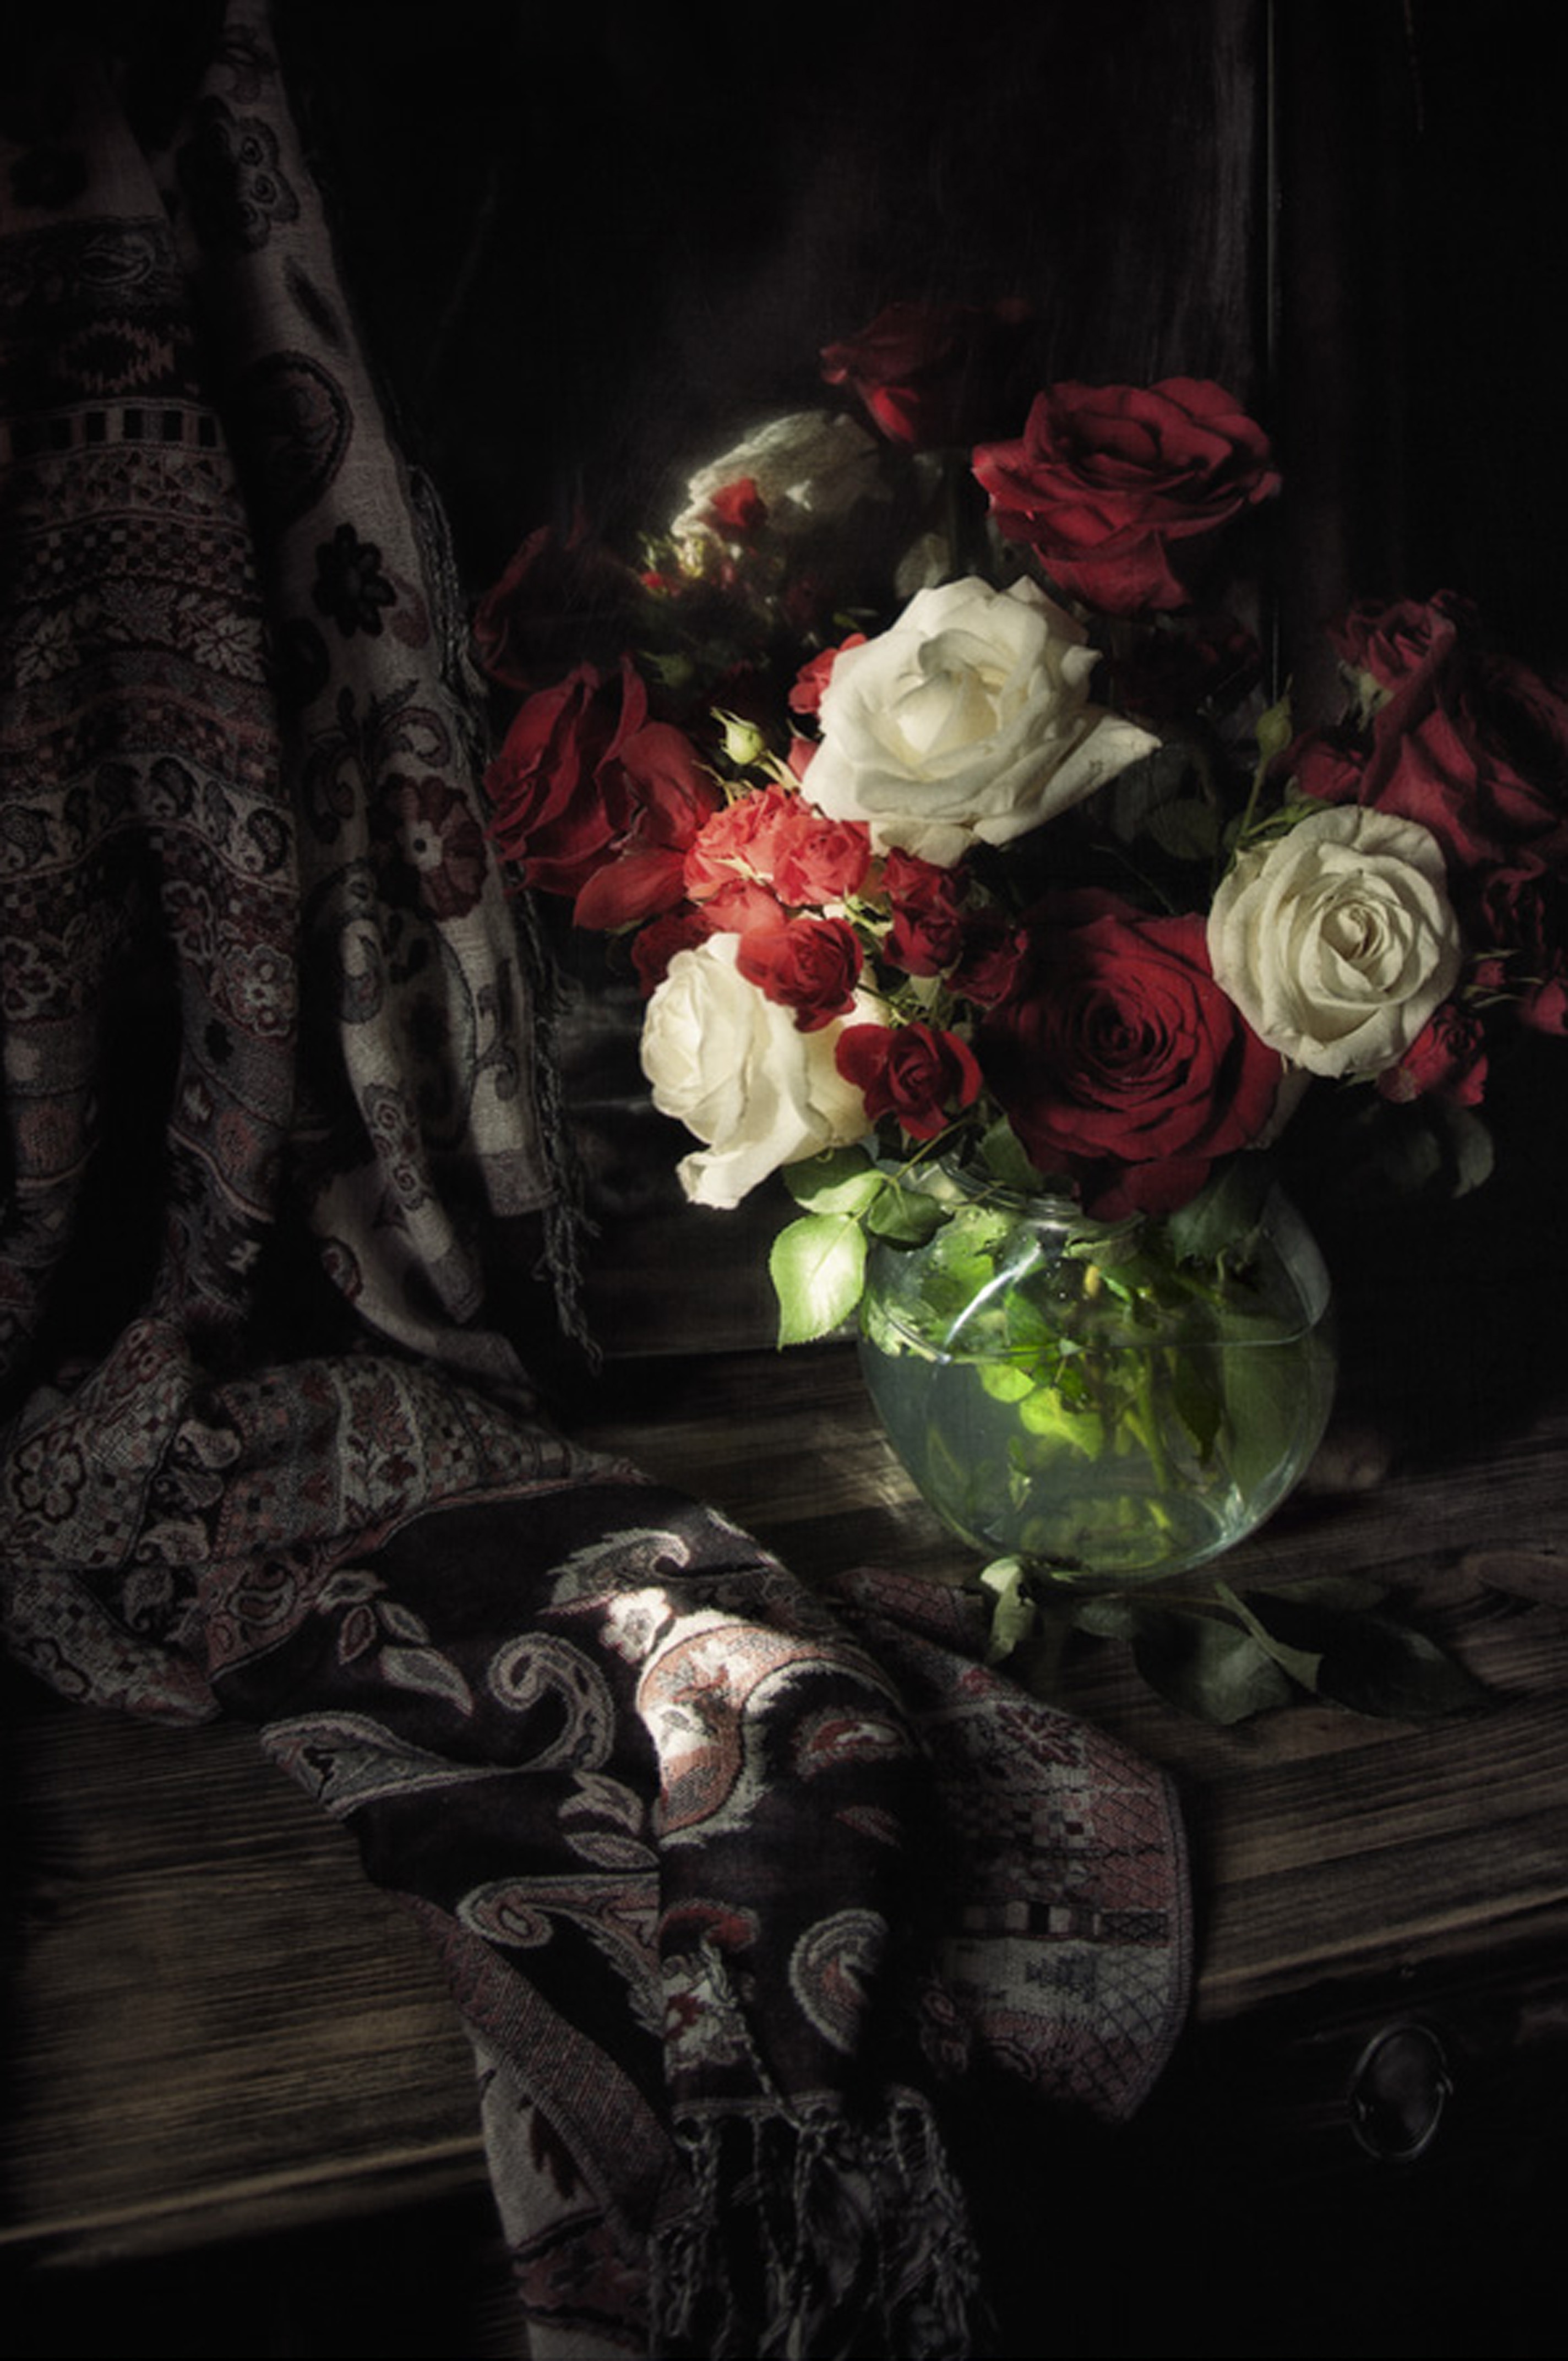
plant, flower, red, darkness, still life, painting, flowers, roses, art, floristry, moroccan shawl, floral design, still life photography, flower arranging